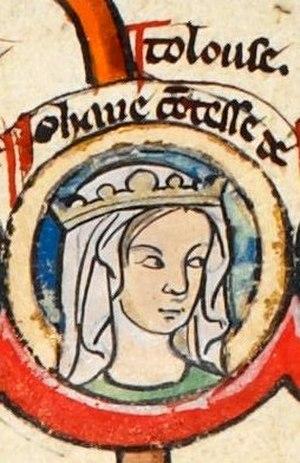
Cet article présente les femmes ayant été comtesses de Toulouse, soit à titre héréditaire, soit en tant qu'épouse d'un comte.
Cet article présente la liste des princesses de Tarente, une principauté du sud de l'Italie.
Les conjoints des souverains de Sicile ont pour la plupart partagé le titre de leur époux ; à une exception près, le monarque était un roi et son épouse prenait de façon systématique le titre de reine. Le seul cas de reine régnante est Marie Iʳᵉ et son mari fut un roi consort de Sicile, avant de lui succéder à son veuvage.